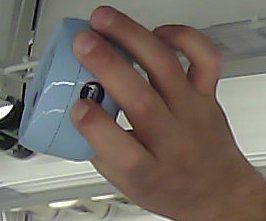
Product: nivea_baby